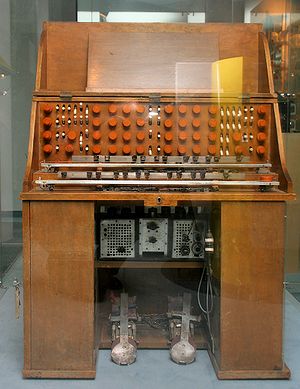
Elektroniske musikinstrumenter
Trautonium, 1928
Elektroniske musikinstrumenter er instrumenter, som frembringer lyd ved hjælp af analoge eller digitale procesformer.